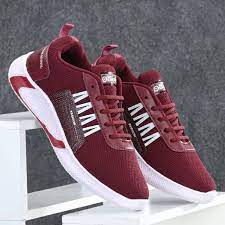
Label: Sneaker